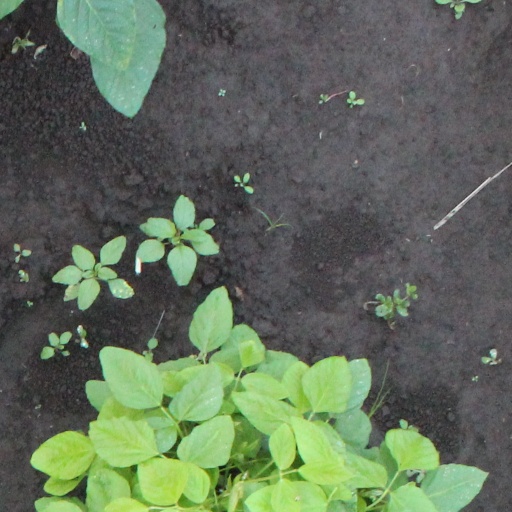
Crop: soybean